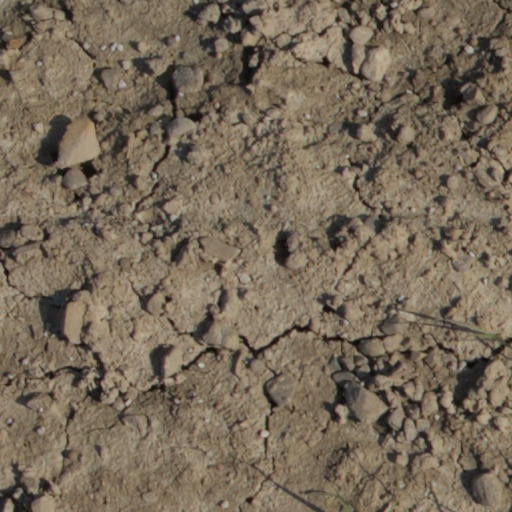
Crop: wheat